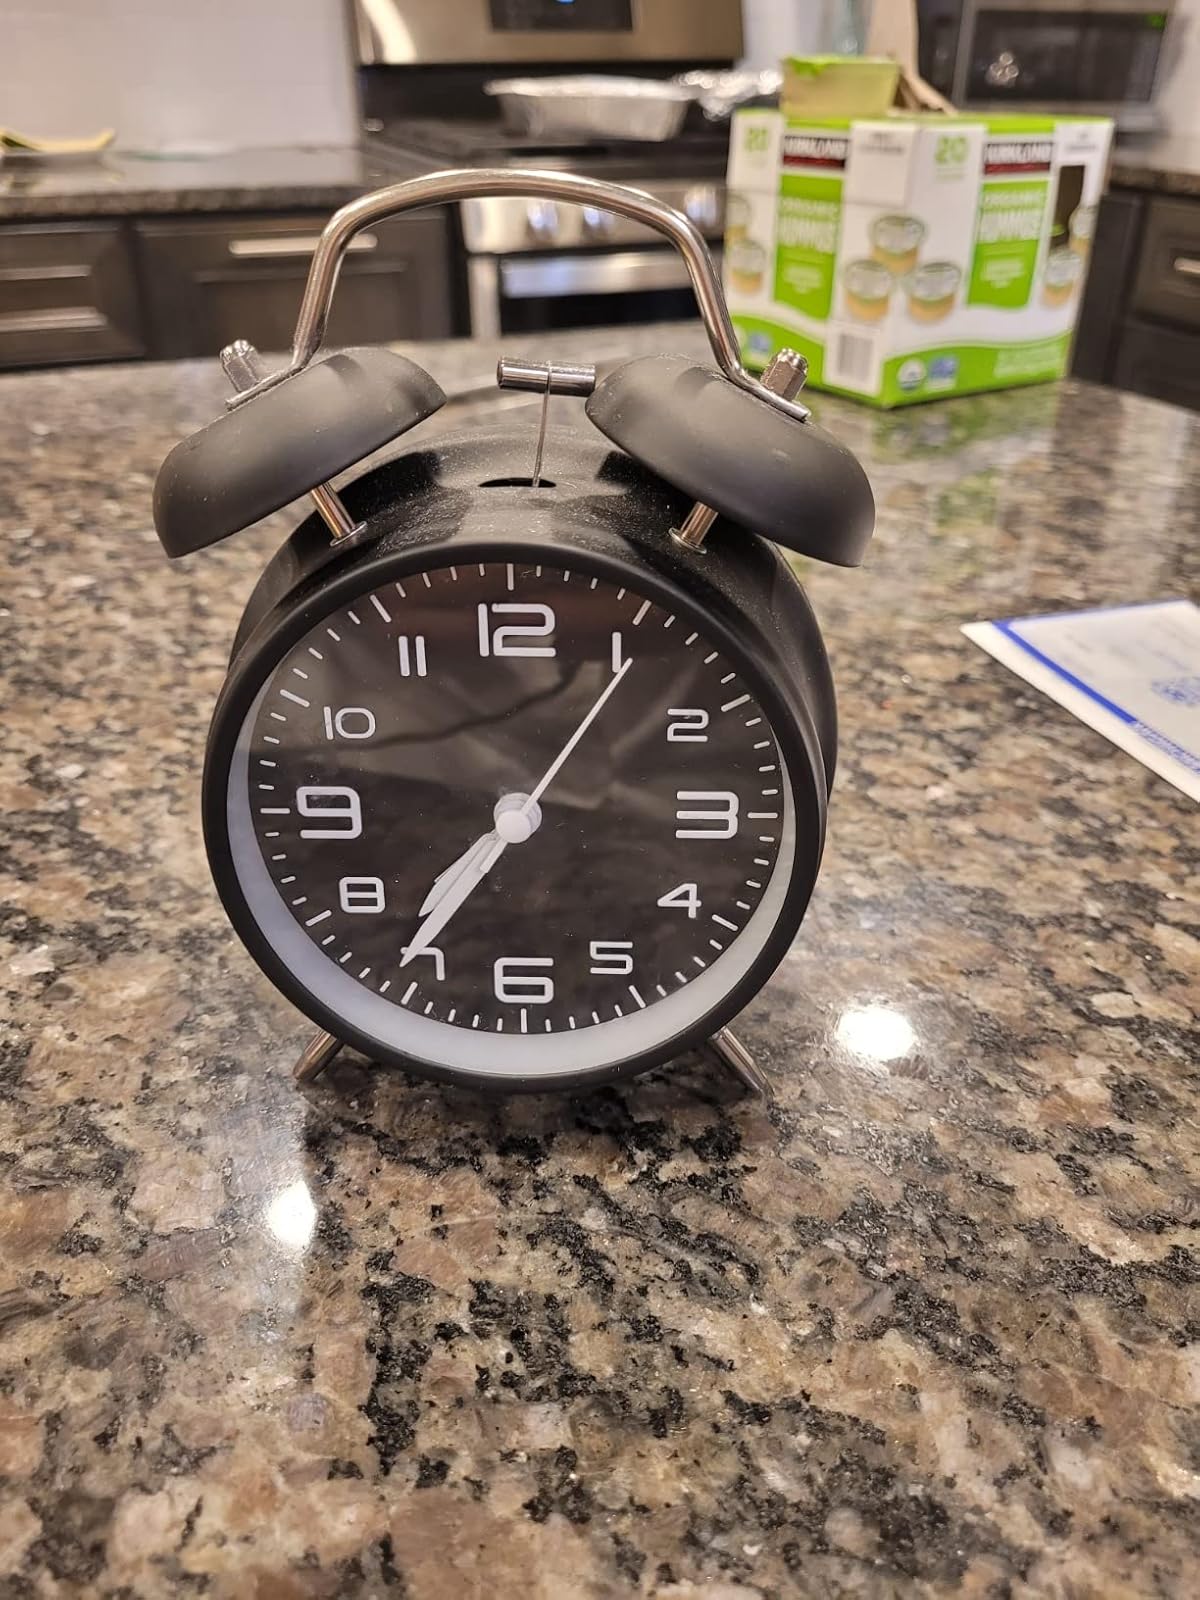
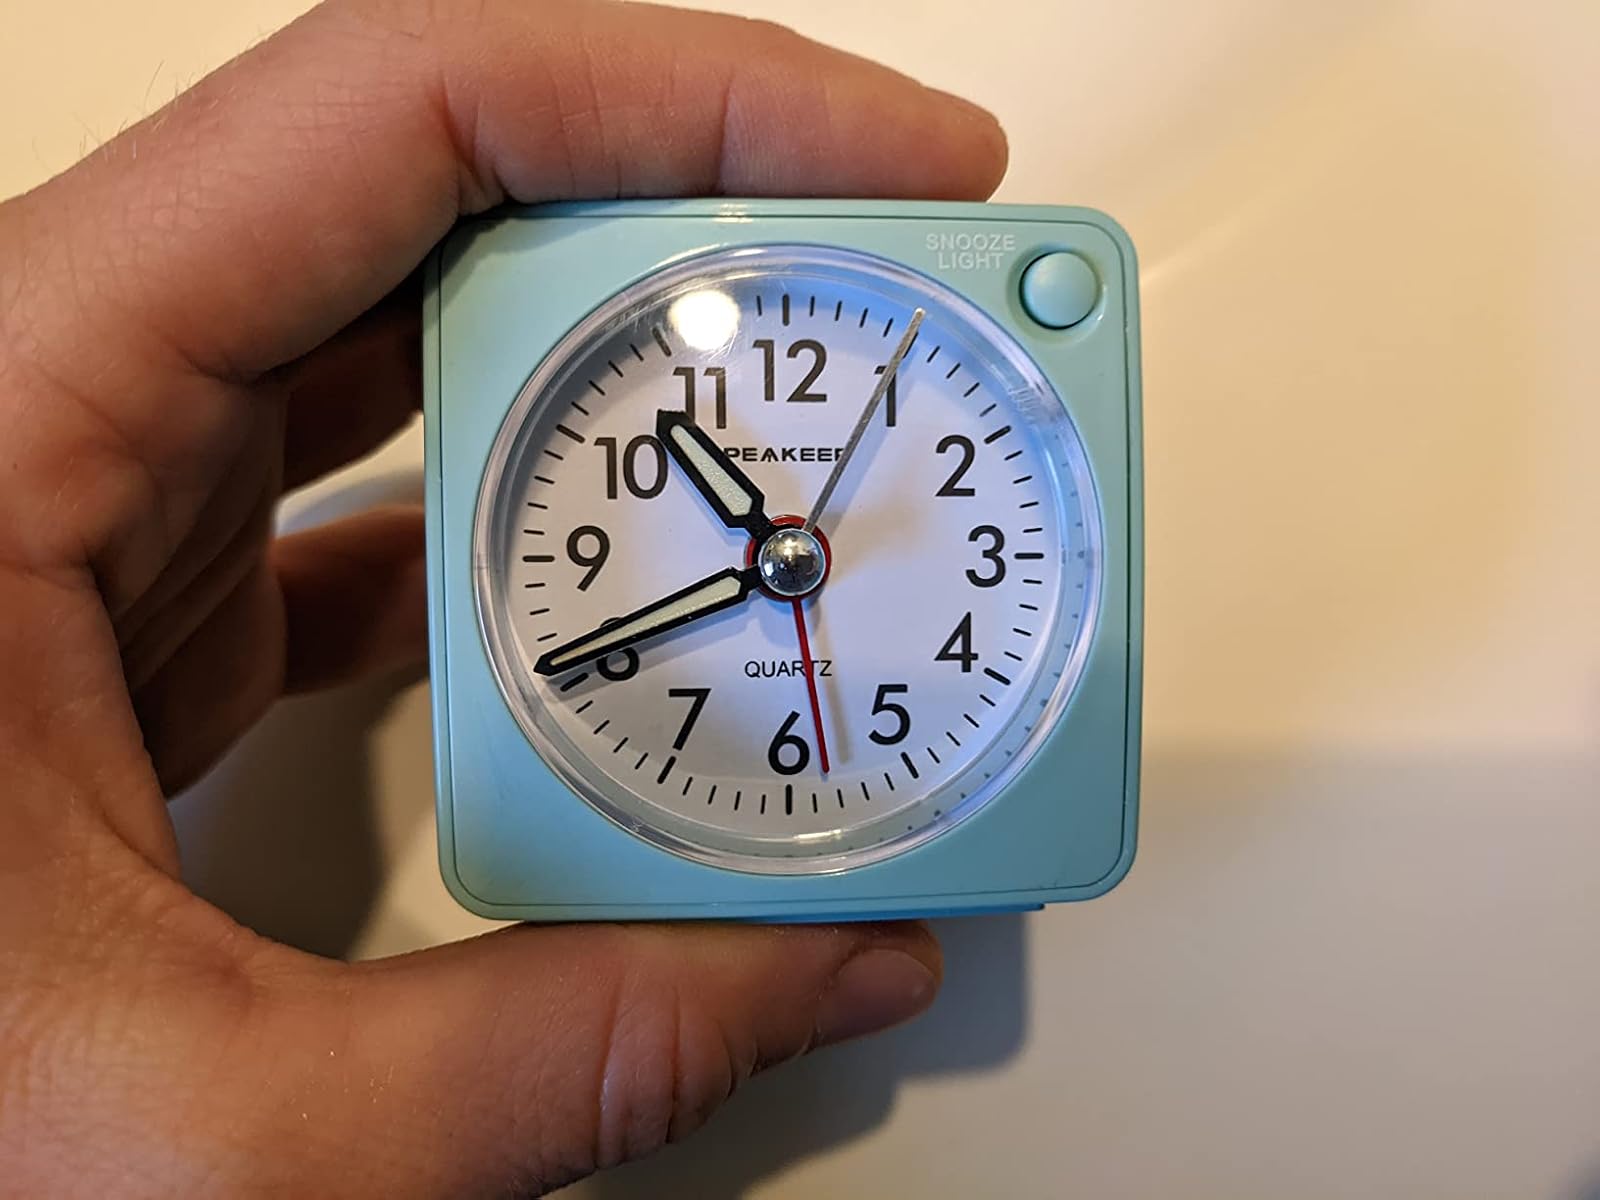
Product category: clock
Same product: no